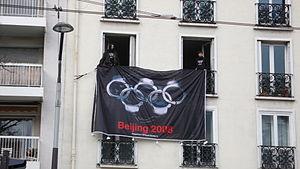
Manifestation à Paris en 2008 avec un drapeau de RSF représentant les anneaux olympiques sous forme de menottes accompagné de la mention «
Robert Ménard, né le 6 juillet 1953 à Oran, est un journaliste, essayiste, éditeur et homme politique français.
Le relais de la flamme olympique 2008 est parti le 25 mars 2008 d'Olympie en Grèce, pour se conclure 130 jours plus tard le 8 août 2008 à Pékin en Chine à l'occasion de la cérémonie d'ouverture des Jeux olympiques d'été de 2008. Cette tradition du relais de la flamme olympique remonte aux Jeux olympiques d'été de 1936 à Berlin.
Reporters sans frontières est une organisation non gouvernementale internationale reconnue d'utilité publique en France se donnant pour objectif la défense de la liberté de la presse et la protection des sources des journalistes.